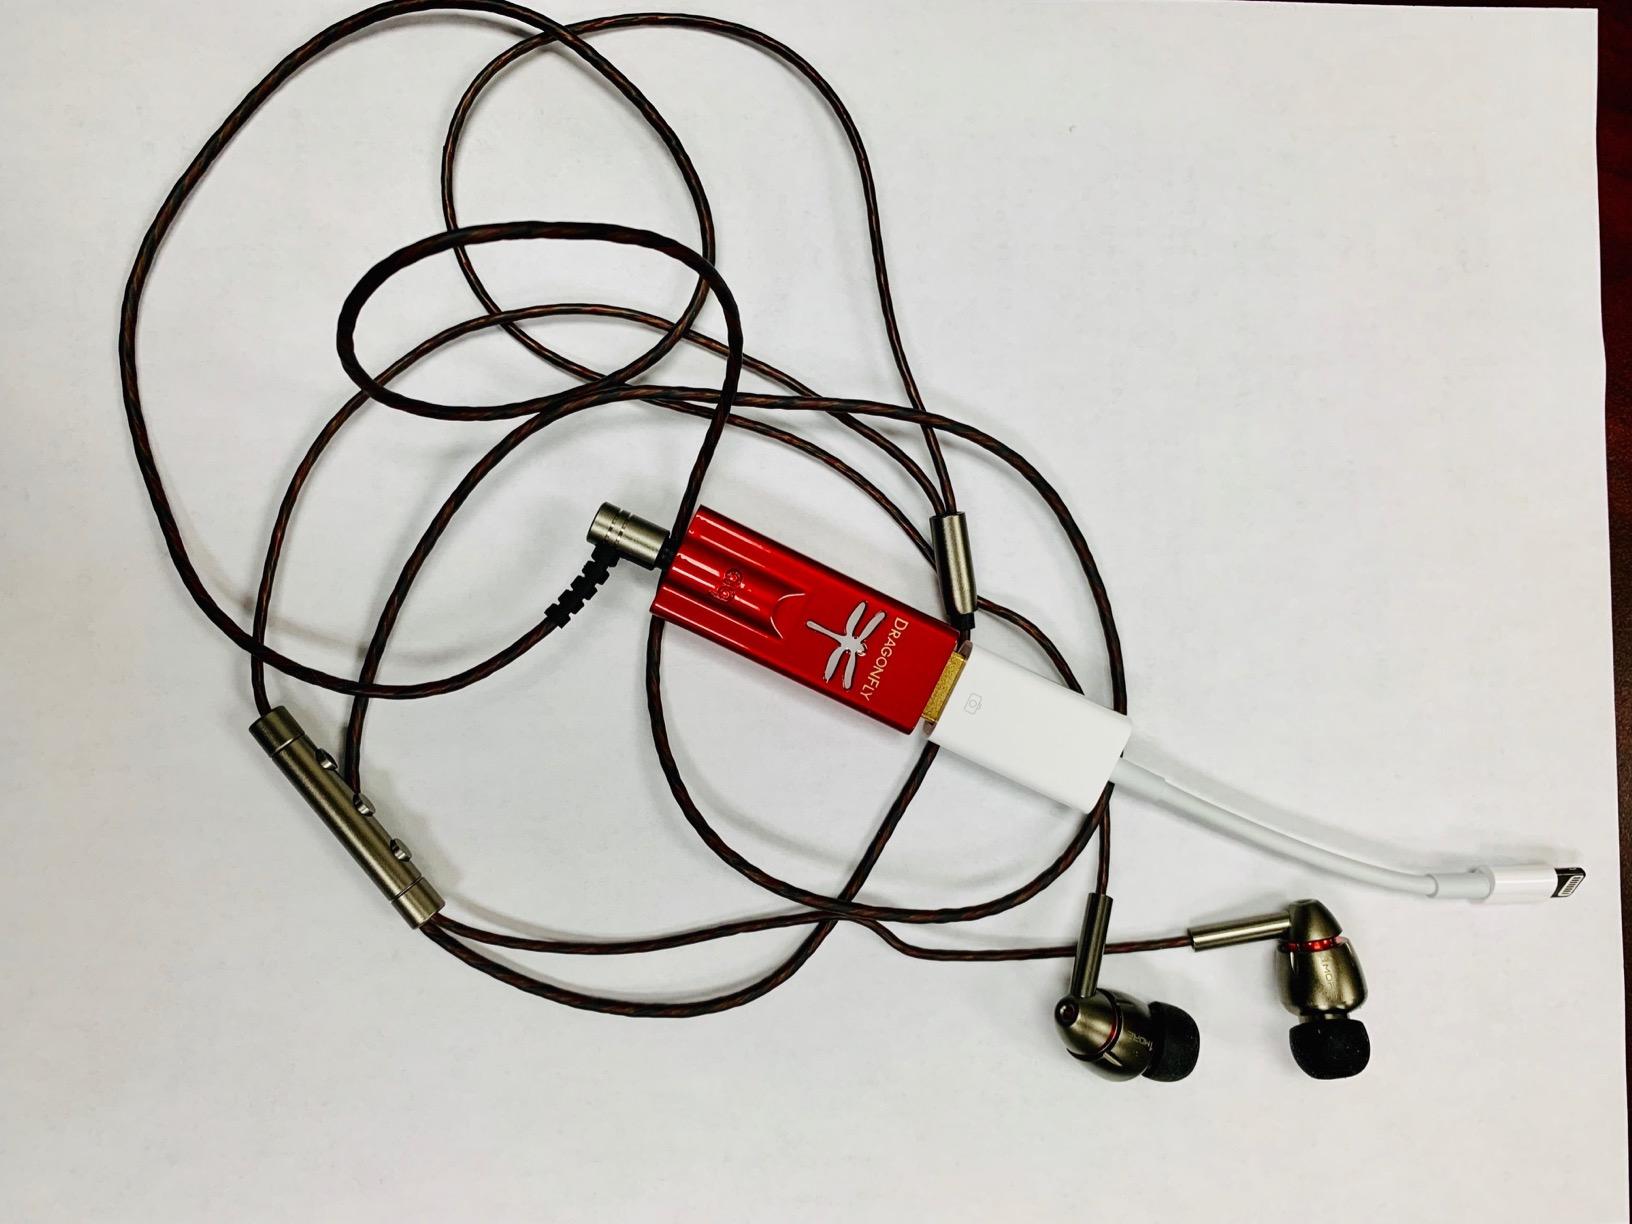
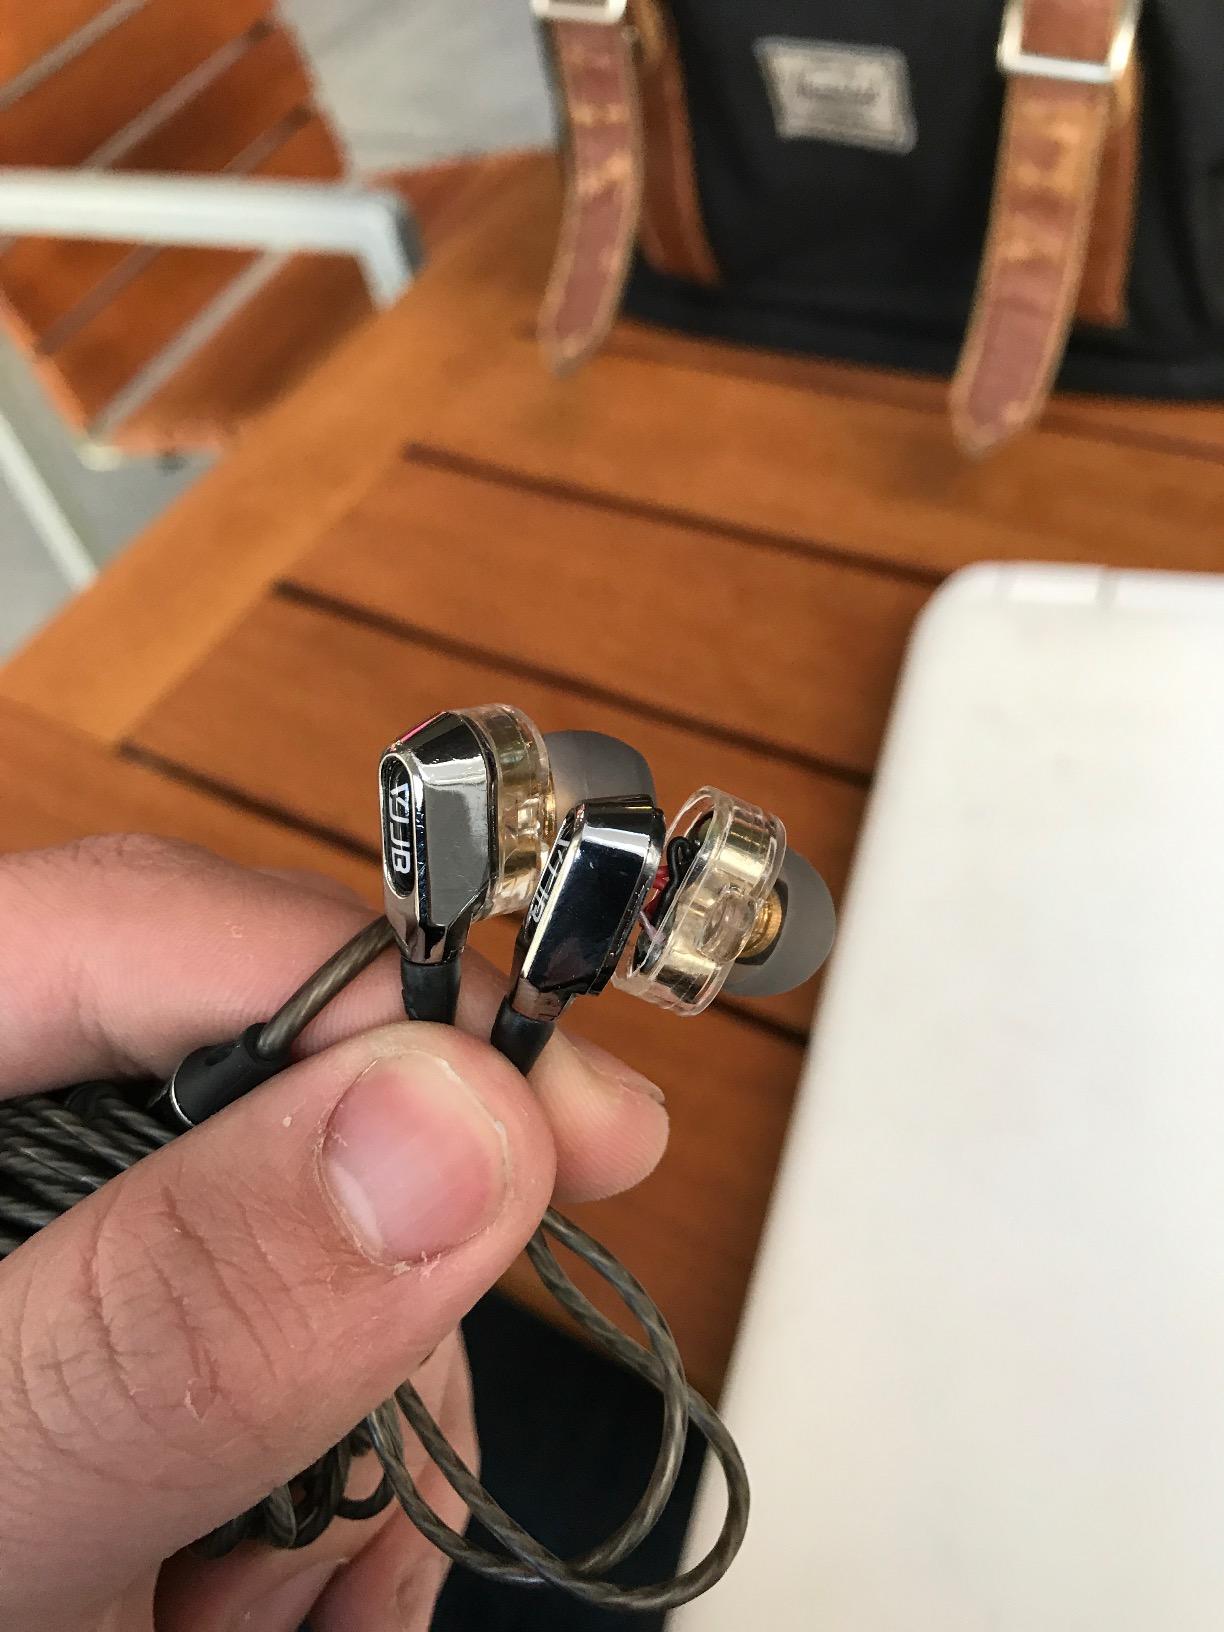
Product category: headphones
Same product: no